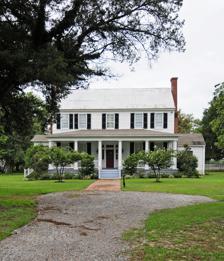
Building: Oakland Plantation (Beech Island, South Carolina)
Country: United States of America
Year built: 1826
Historic house in South Carolina, United States United States historic place Oakland Plantation U.S. National Register of Historic Places Oakland Plantation, August 2012 Show map of South Carolina Show map of the United States Location 2930 Storm Branch Rd., Beech Island, South Carolina Coordinates 33°27′00″N 81°50′16″W / 33.44987°N 81.83774°W / 33.44987; -81.83774 Area 5.06 acres (2.05 ha) Built c. 1824 ( 1824 ) -1826 Architectural style I-House NRHP reference No. 10001219 Added to NRHP August 19, 2011 Oakland Plantation , also known as the Wade Glover House, is a historic plantation home located near Beech Island , Aiken County, South Carolina .  It was built in 1824–1826, and is a Carolina I-house with minimal mid-19th century and early-20th century additions and alterations. It has a central hall two-over-two floor plan with gable-end chimneys, one-story gallery on the facade, and shed room on the rear elevation.  Also on the property are two contributing outbuildings: a frame one-story gable-end dairy house (c. 1850) and a frame one-story gable-end garage (c. 1920). It was listed in the National Register of Historic Places in 2011. References